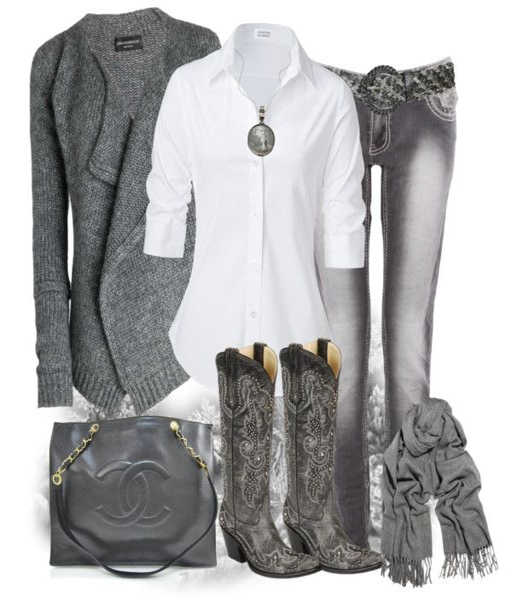
person :) however i 'd throw a pop of burnt orange or teal in a pair if earrings or necklace or ring !